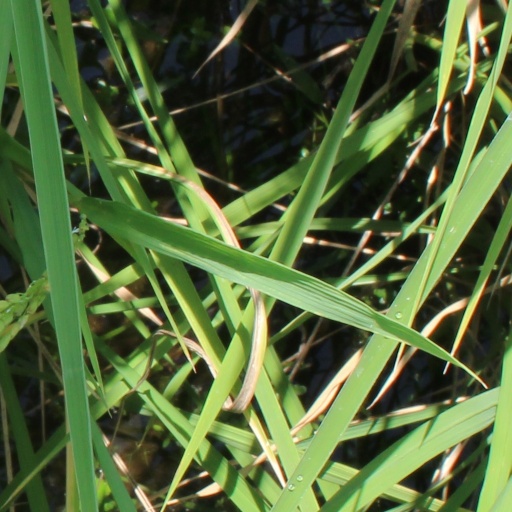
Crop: rice